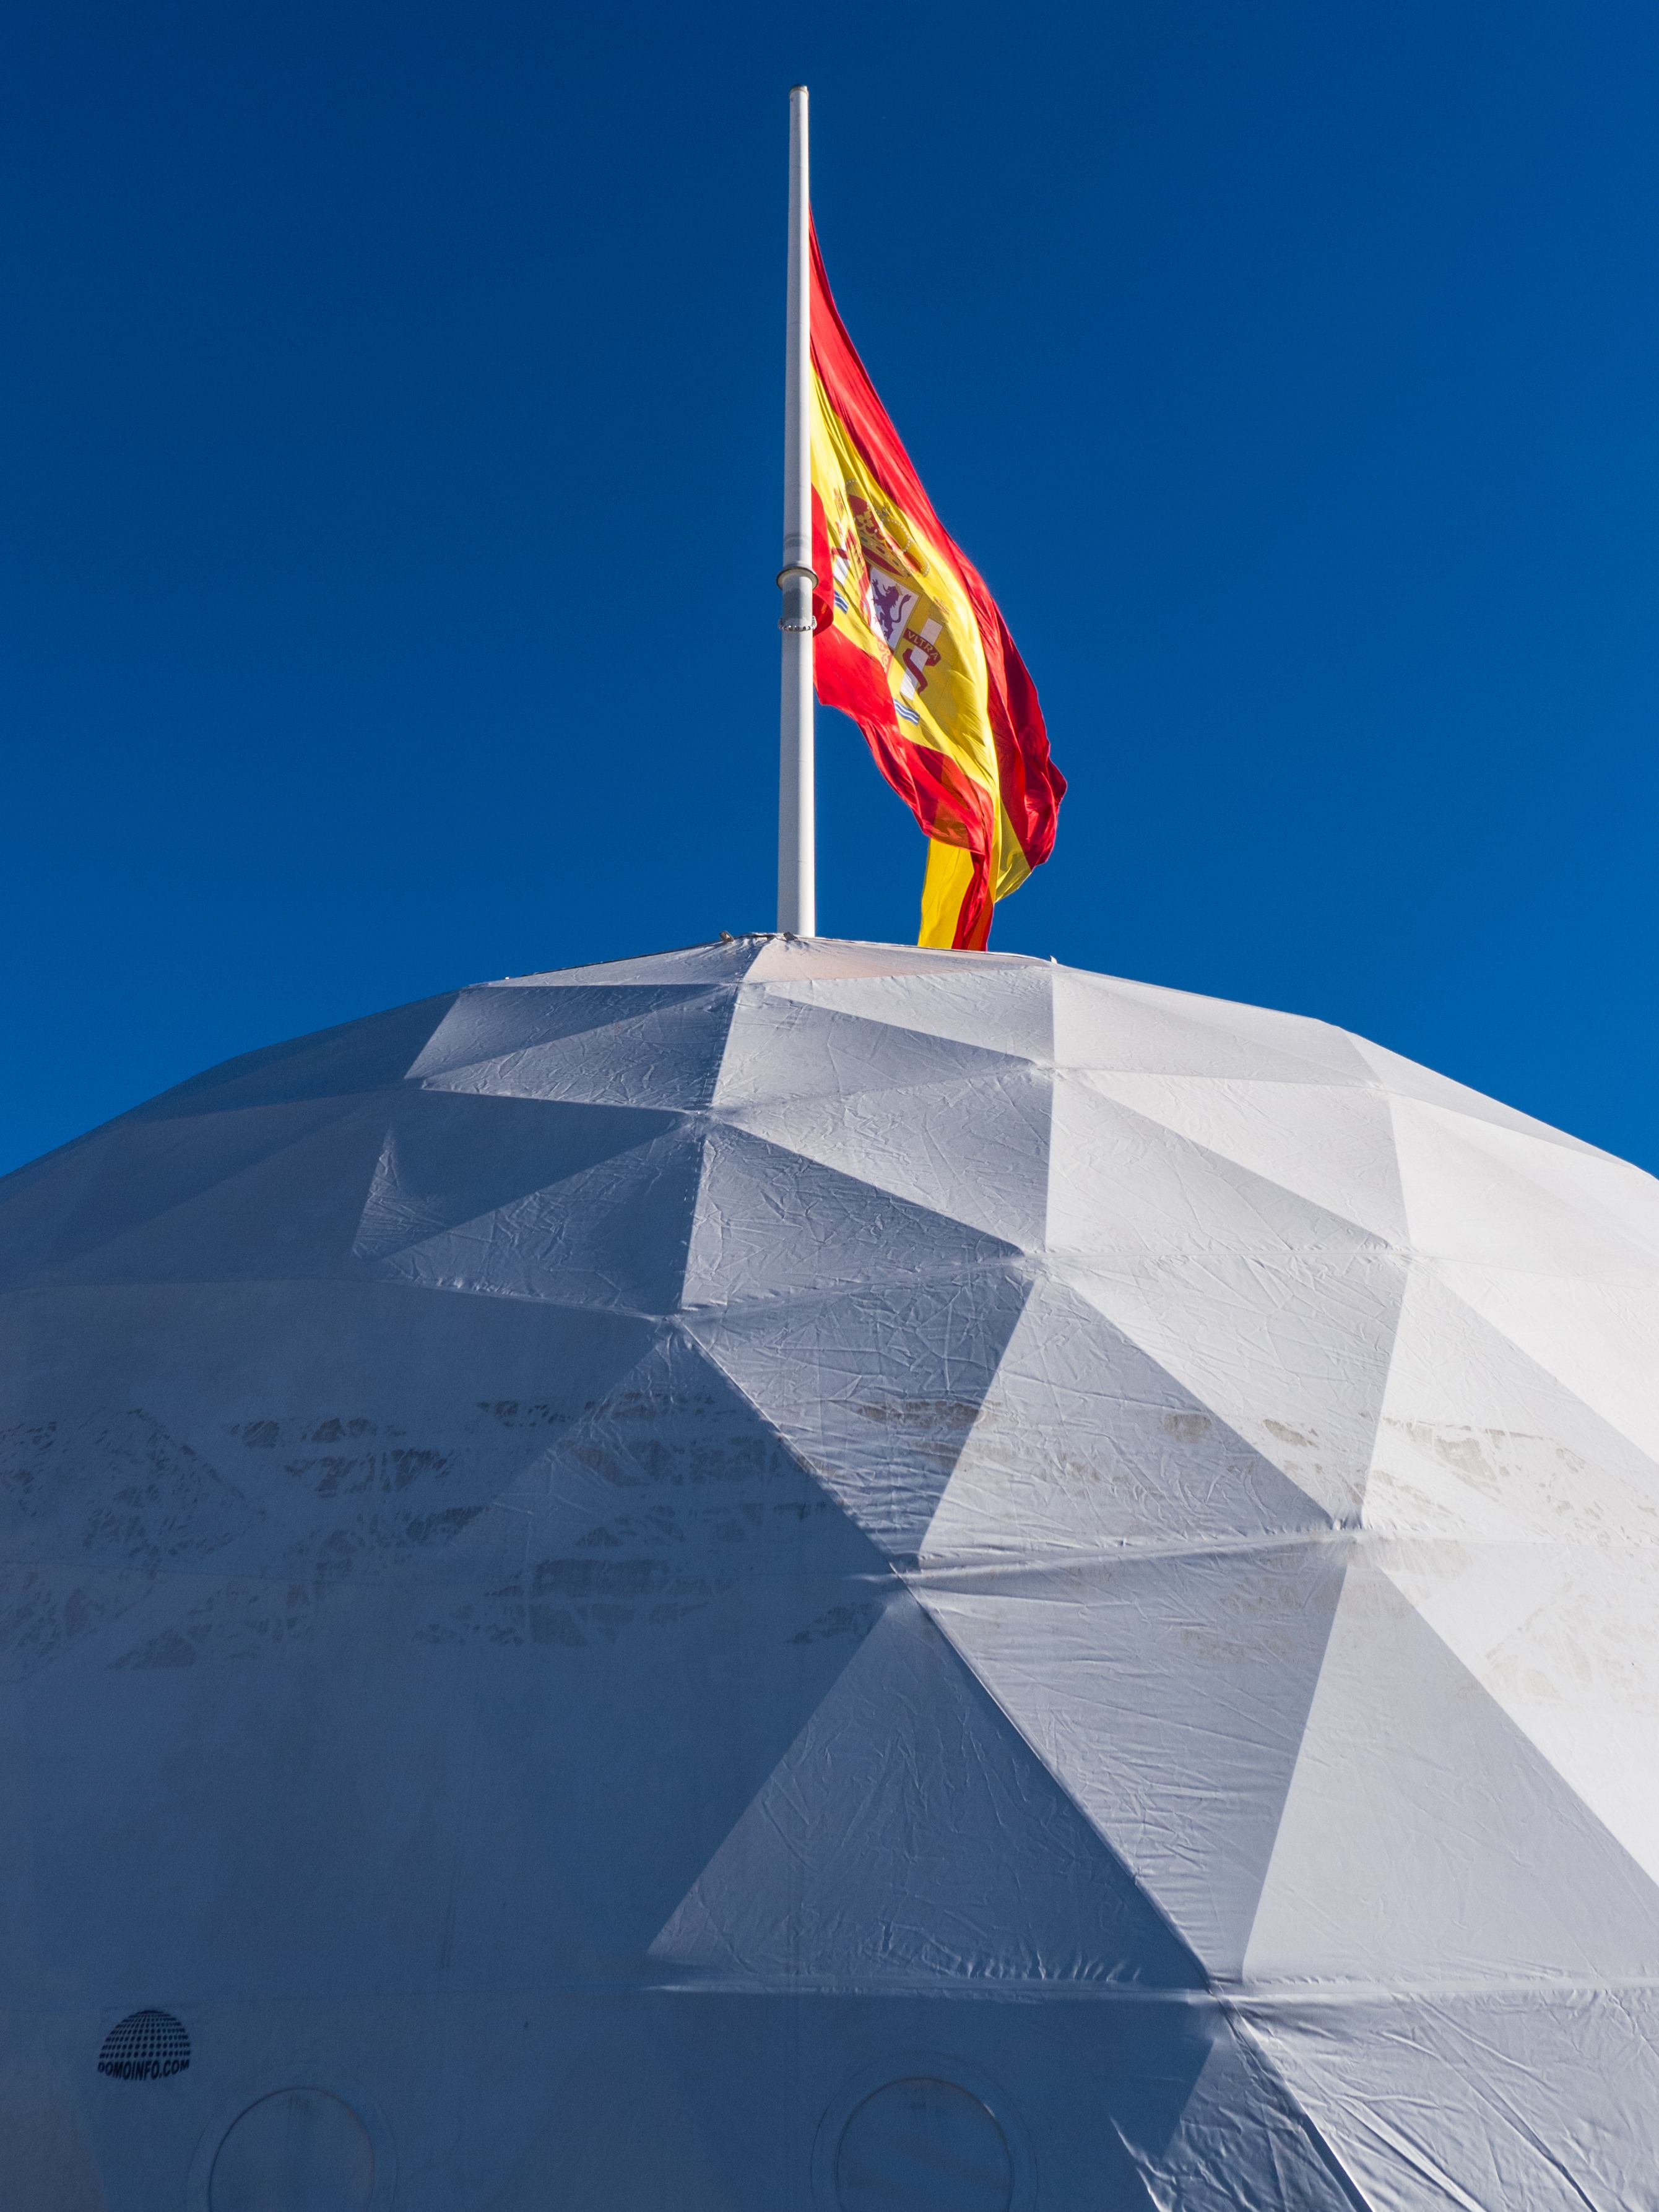
wing, sky, wind, skyscraper, monument, reflection, flag, blue, spain, madrid, shape, igloo, atmosphere of earth